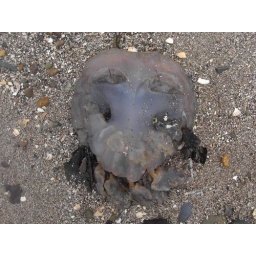
jelly fish on beach in fynnongroew 22/01/11